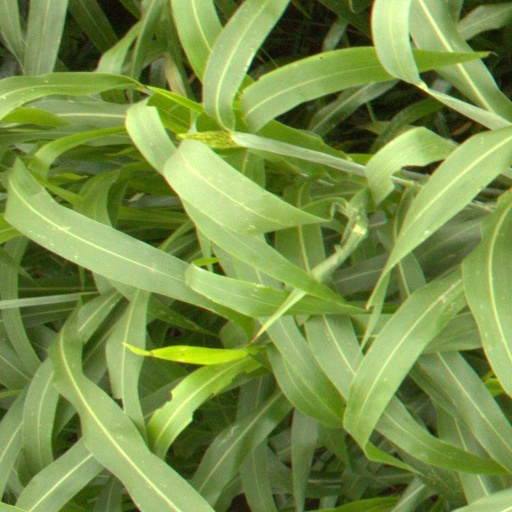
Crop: sorghum